Jørleif Uthaug

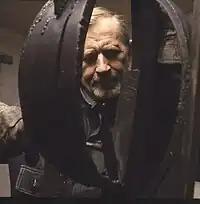

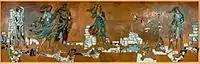
"People on the shore" (1961)

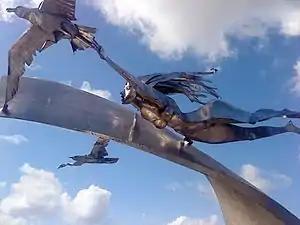
"Amphitrite, the wave and the sea birds" (1985)

He was born at Brekstad in Ørland Municipality in Sør-Trøndelag, Norway. He was the son of Daniel Meier Uthaug (1886–1977) and Anne Johanne Grande (1890–1962). He taught at Trondhjem Technical College (1932), at Stabell's School of Design (1934–1935) and at Trondhjem Technical Middle School (1936).